Lancelot

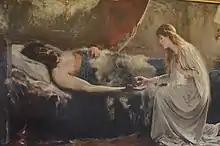
Sidney Paget's painting of Elaine of Astolat with the injured Lancelot in her care

In his backstory, as told in the Vulgate Cycle, Lancelot is born "in the borderland between Gaul and Brittany" as Galahad (originally written "Galaad" or "Galaaz", not to be confused with his own son of the same name), son of the Gallo-Roman ruler King Ban of Bénoïc (English 'Benwick', corresponding to the eastern part of Anjou). Ban's kingdom has just fallen to his enemy, King Claudas, and the mortally wounded king and his wife Queen Élaine flee the destruction of their final stronghold of Trebe or Trébes (likely the historic Trèves Castle in today's Chênehutte-Trèves-Cunault), carrying the infant child with them. As Elaine tends to her dying husband, Lancelot is carried off by a fairy enchantress known as the Lady of the Lake; the surviving Elaine will later become a nun. In an alternate version as retold in the Italian "La Tavola Ritonda", Lancelot is born when the late Ban's wife Gostanza delivers him two months early and soon after also dies.